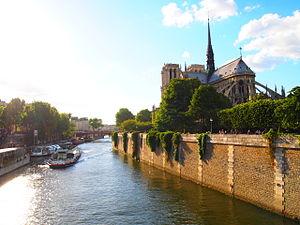
Sur la droite, le square Jean-XXIII sur l'Île de la Cité
L’île de la Cité est une île située sur la Seine, en plein cœur de Paris. Elle est considérée comme l'antique berceau de la ville de Paris, autrefois Lutèce. Elle appartient aux 1ᵉʳ et 4ᵉ arrondissements. Le chroniqueur Gui de Bazoches l'évoquait en 1190 comme étant « la tête, le cœur et la moelle de Paris ».